Range Rover

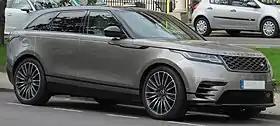
Range Rover Velar

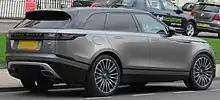
Range Rover Velar

Land Rover unveiled a mid-size crossover using the Range Rover name in March 2017. Named the Range Rover Velar, it has a roofline running away on its bodywork and uses the same platform as the Jaguar F-Pace, which serves as the basis for its design.